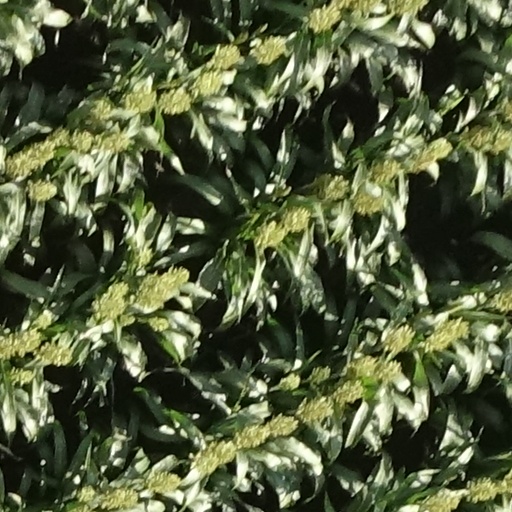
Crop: sorghum